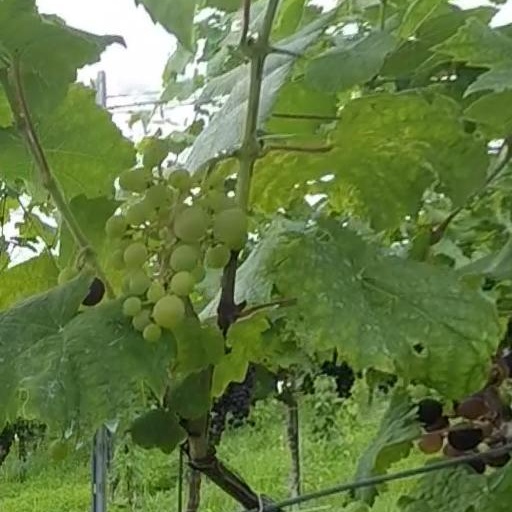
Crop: grape